History of Easter Island

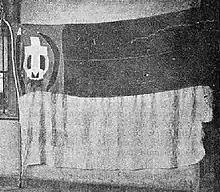
Flag flown by Easter Islanders before 1902, taking the design of the national flag and incorporating elements representative of the locals, including Catholic symbols. It was found by the school ship Baquedano which took it to the museum of Valparaíso.

The company imposed prohibitions to live and work outside Hanga Roa and even forced labor of the islanders in the company, something that was avoided thanks to the "safe-conducts" given by the Navy that allowed the islanders to cross the entire island once the Navy took control of the island during the 20th Century.